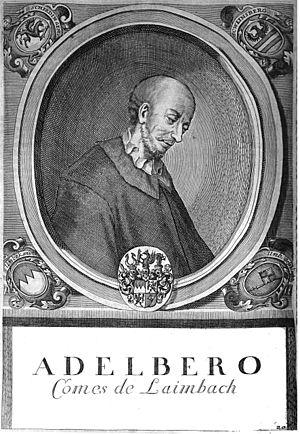
Saint Adalbéron, né vers 1010 et mort le 6 octobre 1090 à Lambach, est un saint du Moyen Âge allemand qui fut évêque de Wurtzbourg à partir de 1045. Avec lui s'éteint la lignée des Lambach-Wels. Il a pris le parti du pape pendant la Querelle des investitures.